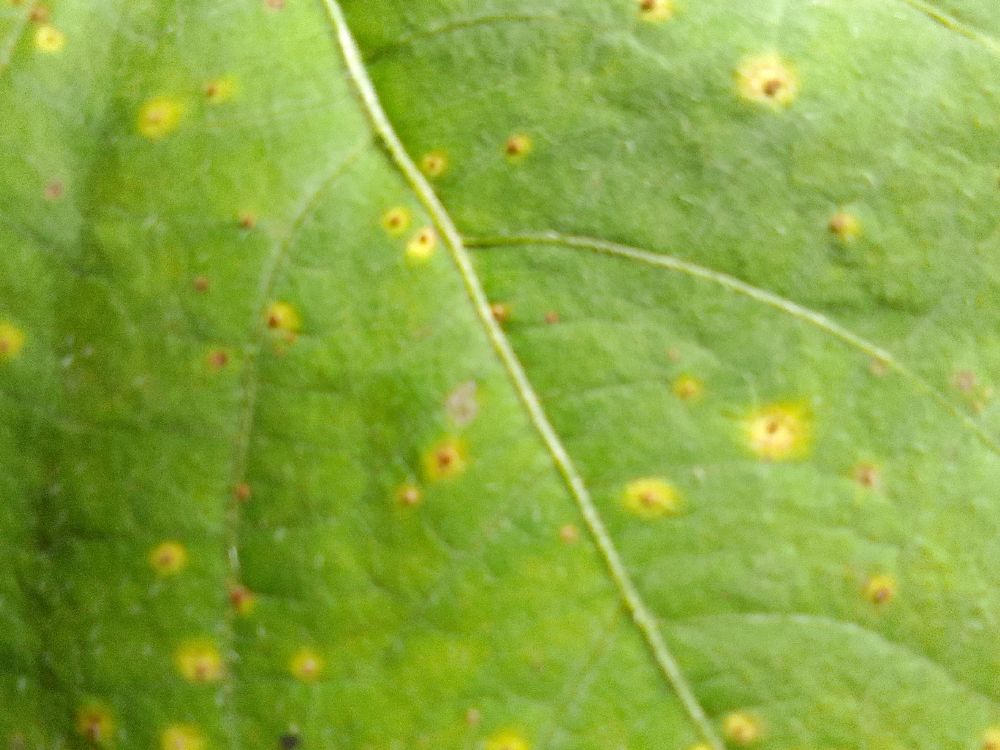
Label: rust